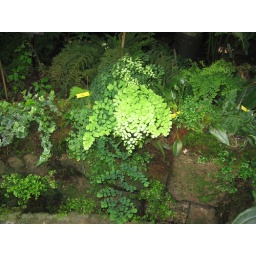
Ferns in a rock wall